Grey Blake

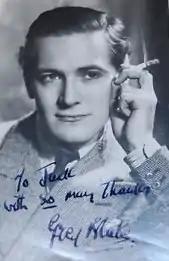

Amongst his stage appearances was as Peter Quilpe in the original Broadway production of "The Cocktail Party" by T.S. Eliot at Henry Miller's Theatre in 1950. He reprised his role in a BBC TV version of the play, broadcast January 1952.